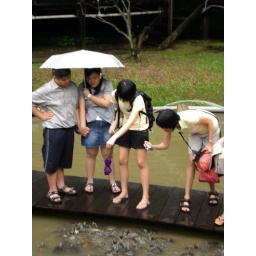
ok, we're standing on a narrow bridge over a pond with hundreds of tortoise!